Cultural depictions of Abraham Lincoln

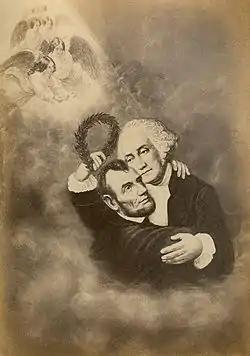
"The Apotheosis" of Abraham Lincoln, greeted by George Washington in heaven, who is holding a laurel wreath (an 1860s work, post-assassination)

Since his death in 1865, Abraham Lincoln has been an iconic American figure depicted, usually favorably or heroically, in many forms. Lincoln has often been portrayed by Hollywood, almost always in a flattering light. He has been depicted in a wide range of forms including alternative timelines, animation, documentary, small cameos, and fictionalized interpretations.